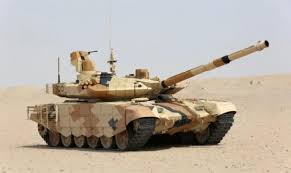
Label: T-90